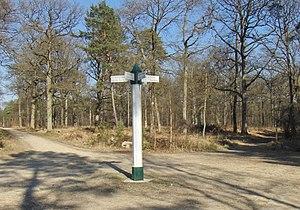
Carrefour du bosquet de Dammartin, au milieu de la forêt d'Ermenonville
La forêt d'Ermenonville est une forêt majoritairement domaniale de Hauts-de-France, située dans le département de l'Oise, proche de Senlis. Elle constitue avec les massifs forestiers de Chantilly et d'Halatte, le massif des Trois Forêts.